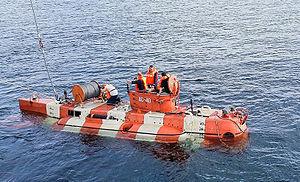
La Classe Bester est le nom d'une classe de sous-marin de sauvetage de la marine russe.